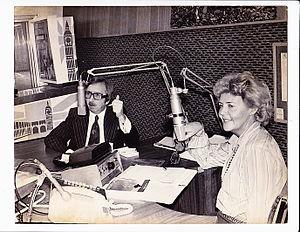
Émission Radio confidences avec Solange Harvey et Pierre Péladeau de Québecor, à CKVL-AM, Montréal, Québec, Canada (1978)
Cet article traite des événements qui se sont produits durant l'année 1964 au Québec.
Solange Harvey a été courriériste au Journal de Montréal et au Journal de Québec pendant vingt-cinq ans à travers une chronique quotidienne intitulée Le courrier du bonheur, devenue par la suite Le courrier de Solange. Au Québec, elle était une écrivaine autodidacte, née le 9 décembre 1930 à Roberval et décédée à l'âge de 77 ans, le 2 juillet 2008 à Longueuil.